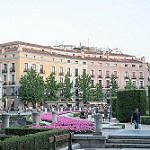
Label: buildings